Bailey House (Kentwood, Michigan)

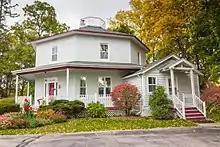
Bailey Octagon House in Kentwood, Michigan

The Bailey Octagon House is a historic octagonal home located at 3180 East Paris Ave. SE in Kentwood, Michigan.